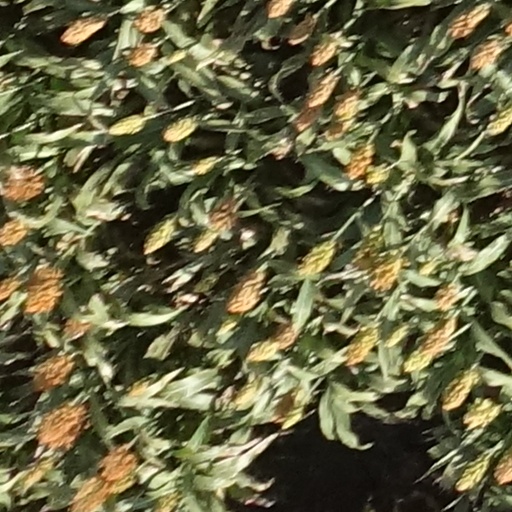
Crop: sorghum